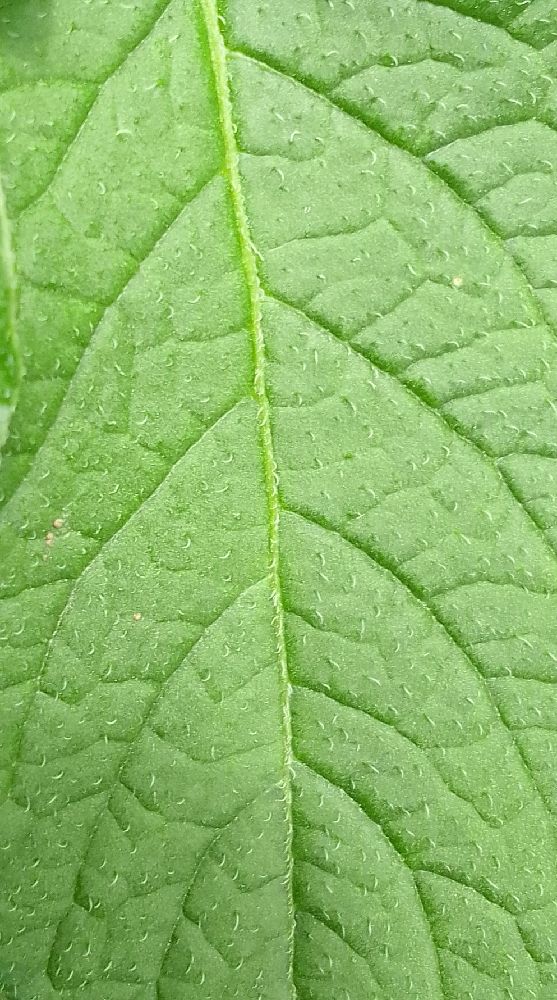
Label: Healthy